Emily Caroline Chandler Hodgin

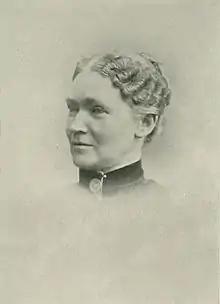
Emily Caroline Chandler Hodgin, "A Woman of the Century"

Emily Caroline Chandler Hodgin (April 12, 1838 – November 13, 1907) was an American temperance reformer. She was one of the leaders in the temperance crusade of Terre Haute, Indiana, in 1872, and was a delegate to the convention in Cleveland, Ohio, where the crusading movement developed into the organization of the Woman's Christian Temperance Union (WCTU). After that, she began the work of organizing forces in neighboring parts of Indiana. She became president of the WCTU in her own county and secretary of the State temperance association. She greatly aided the cause from the lecture platform, for though a member of the Society of Friends, she availed herself of the freedom accorded to the speaker in meetings.